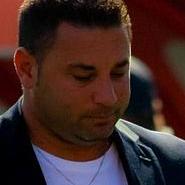
Age: 41